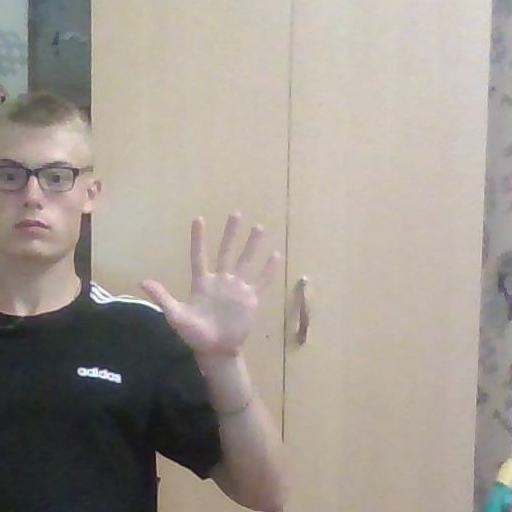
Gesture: palm